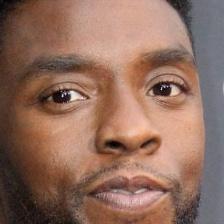
Label: faces